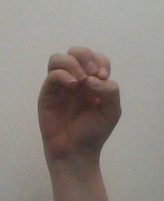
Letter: ha